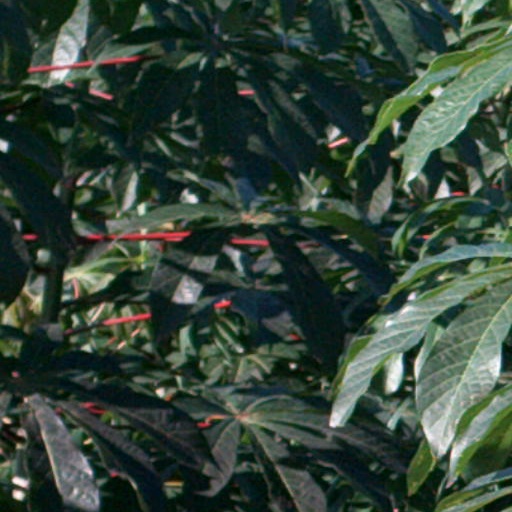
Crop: cassava